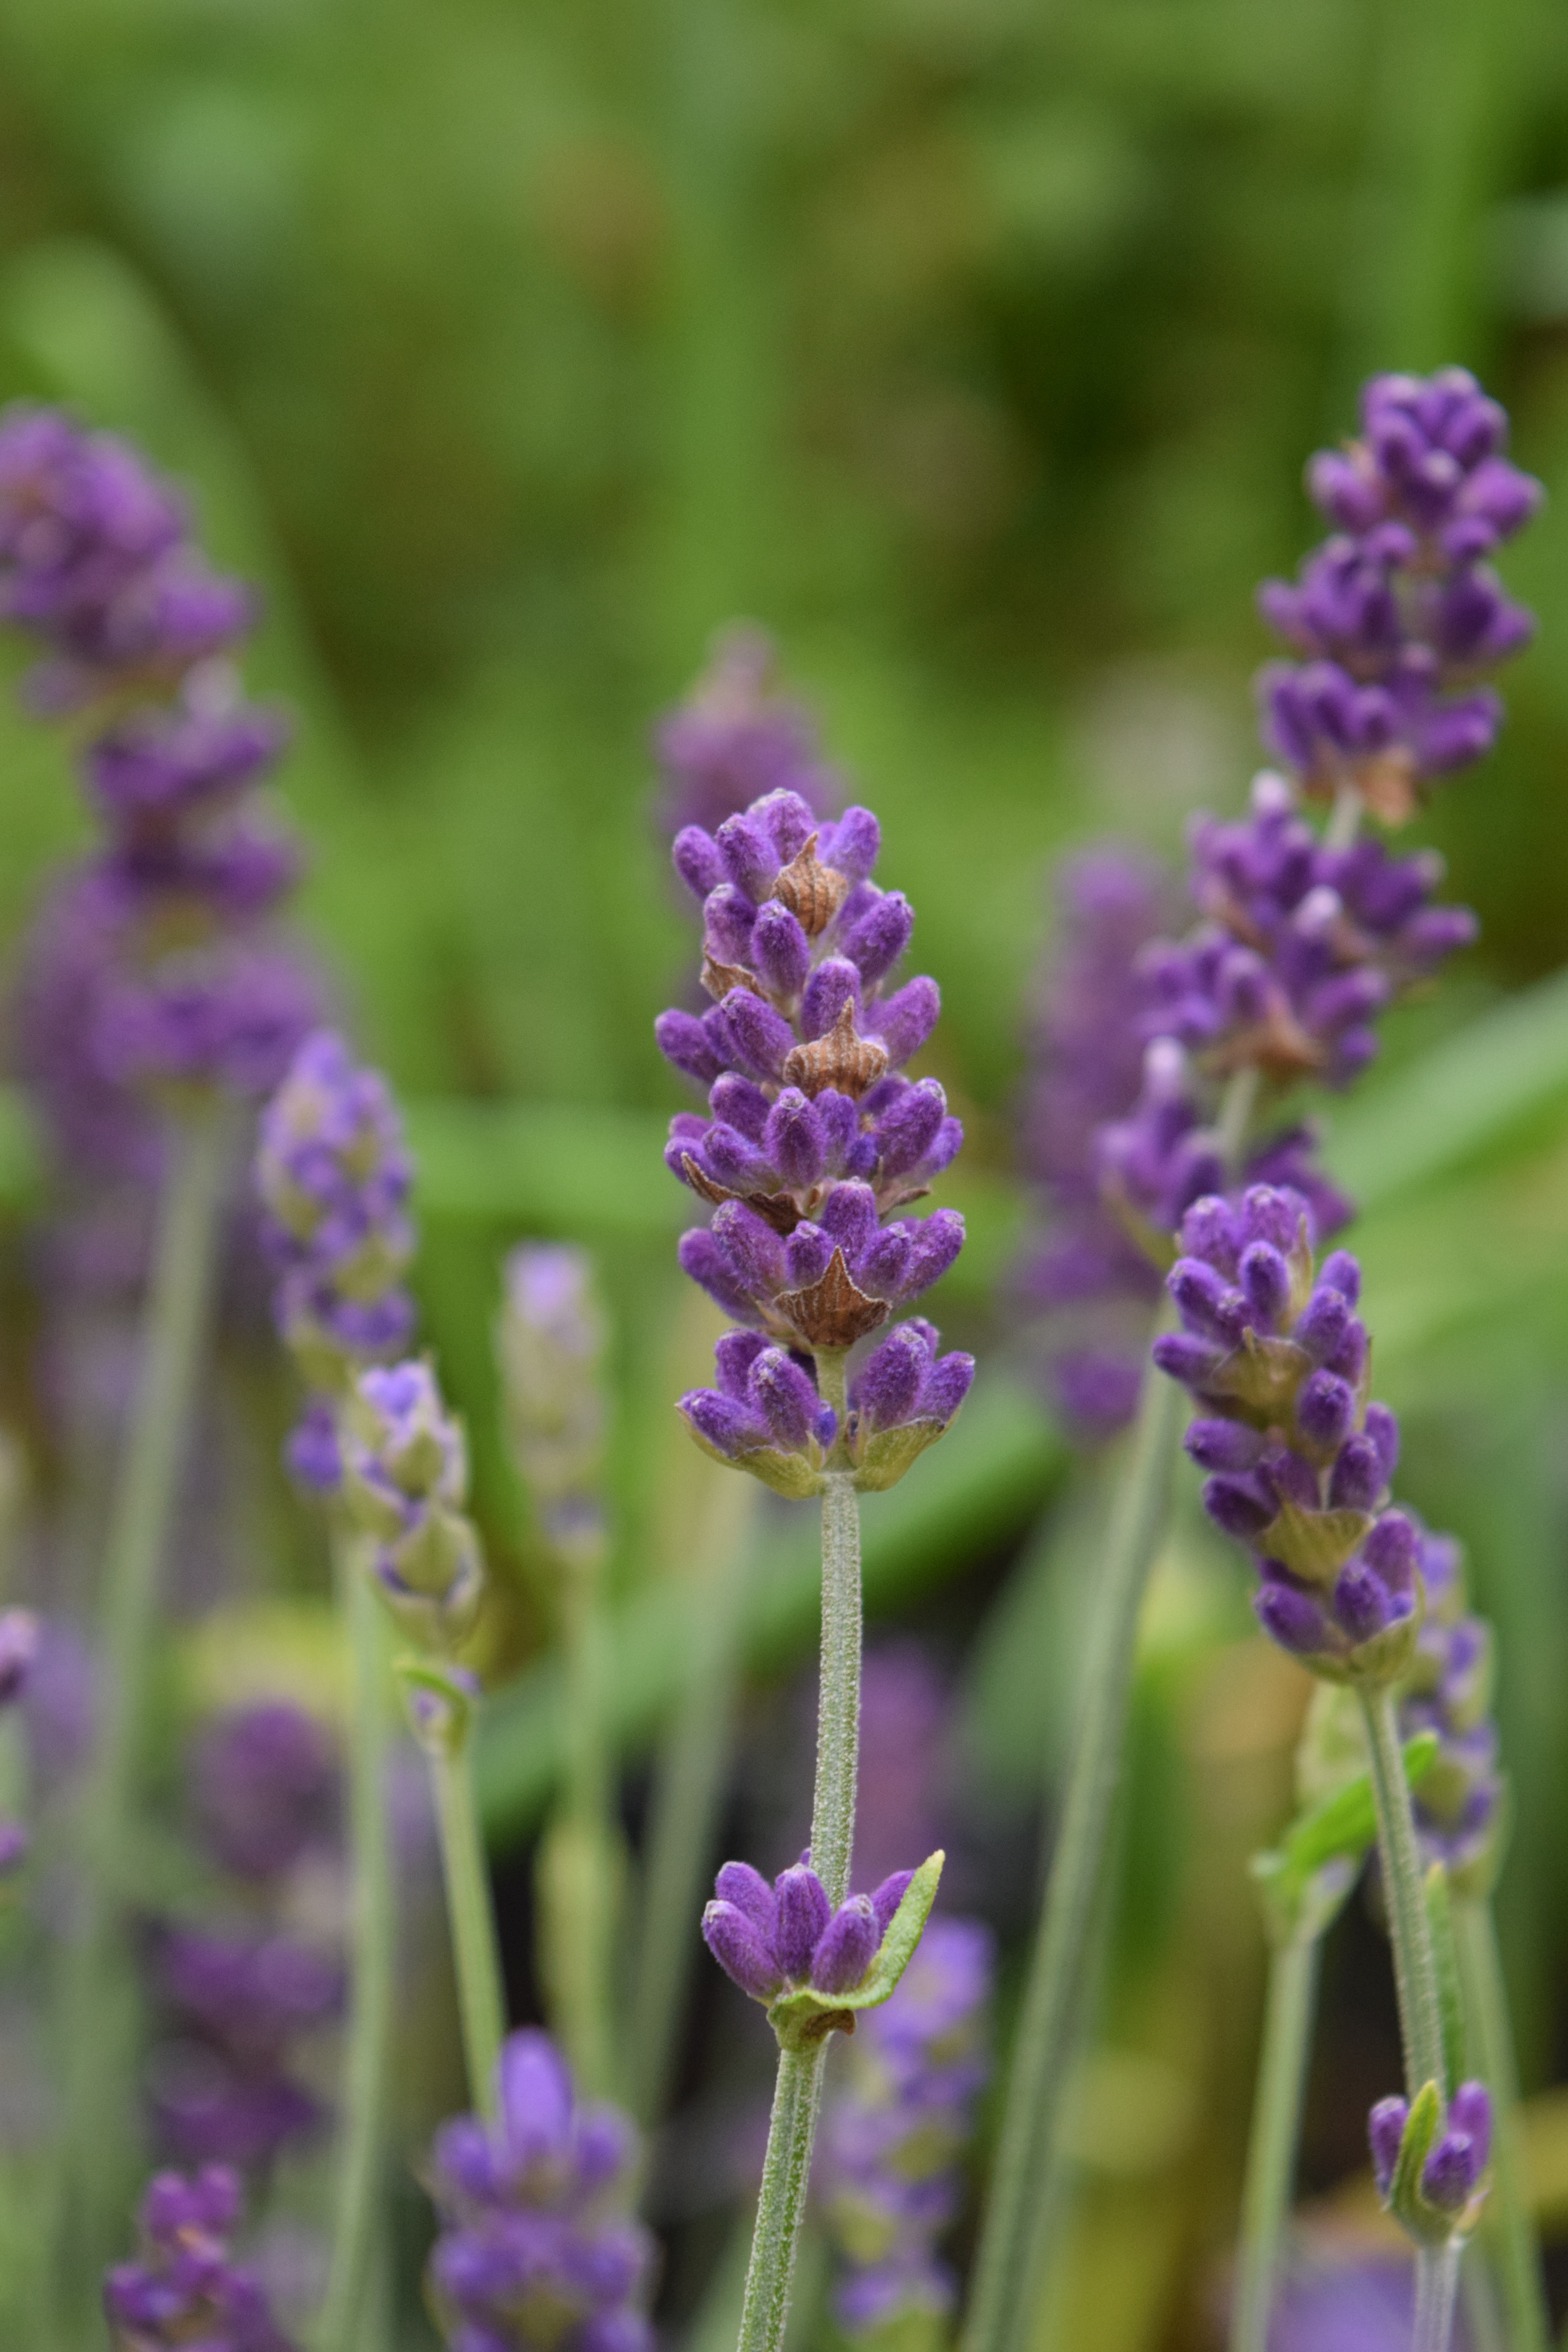
nature, blossom, plant, meadow, flower, bloom, herb, botany, garden, close, flora, lavender, wildflower, violet, flowering plant, land plant, english lavender, french lavender, hyssopus, dactylorhiza praetermissa